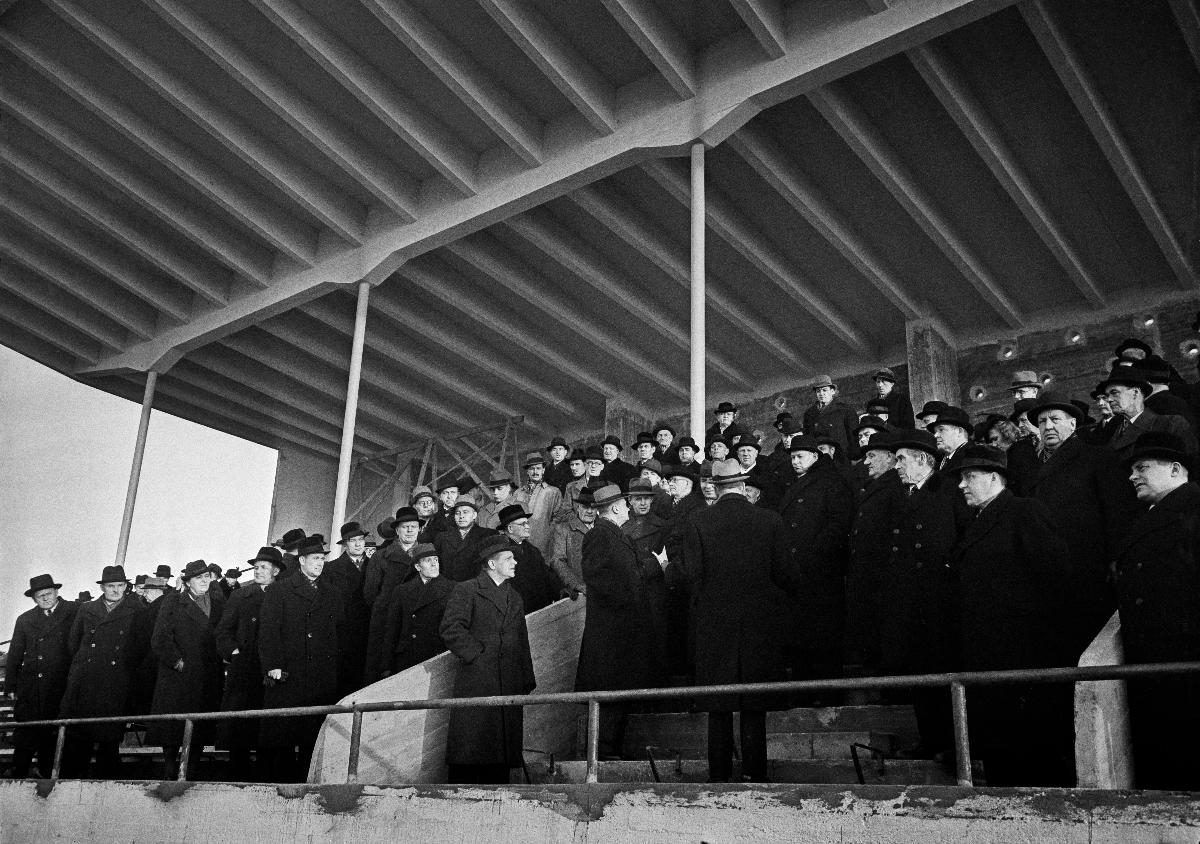
Helsingin uimastadionin rakentaminen
Helsingfors simstadions byggarbeten; The construction of Helsinki Swimming Stadium
sisällön kuvaus: Helsingin olympialaiset 1940. Eduskunta vierailee Helsingin uimastadionilla 17.11.1939. content description: Helsinki Olympic Games 1940. The Finnish Parliament visits Helsinki Swimming Stadium 17.11.1939. innehållsbeskrivning: Helsingfors olympiska spel 1940. Riksdagen besöker Helsingfors simstadion 17.11.1939.
Kuvaaja: Sundström, Hugo, kuvaaja
Vuosi: 1939
Paikka: Suomi, Uusimaa, Helsinki
Aiheet: olympialaiset; kisapaikat; rakennustyömaat; arkkitehtuuri; rakennustyöt; katsomot; HBL; uimastadionit; Olympics; building sites; architecture; olympics; olympic games; construction; swimming stadiums; olympic games venues; construction works; audience areas; olympiska spelen; byggplatser; arkitektur; olympiska spel; olympiader; byggnader; bygge; tävlingsplatser; simstadion; åskådarläktare; byggnadsarbeten; läktare